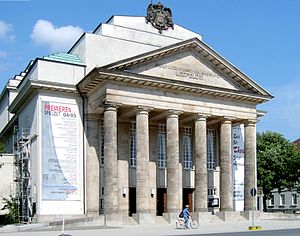
Detmold / Historie / Moderne tider
Teateret i Detmold.
Detmold er en by i Tyskland i delstaten Nordrhein-Westfalen med ca. 75.000 indbyggere. Byen var hovedstad i det lille fyrstendømmet Lippe fra 1468 til 1918 og derefter i fristaten Lippe frem til 1947. I dag er byen administrativt sæde for kreisen Lippe og regierungsbezirk Detmold.